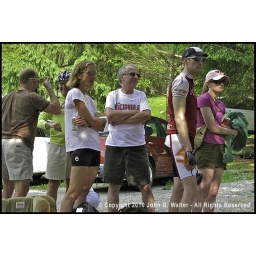
Waiting in line for the van ride down the mountain at the finish